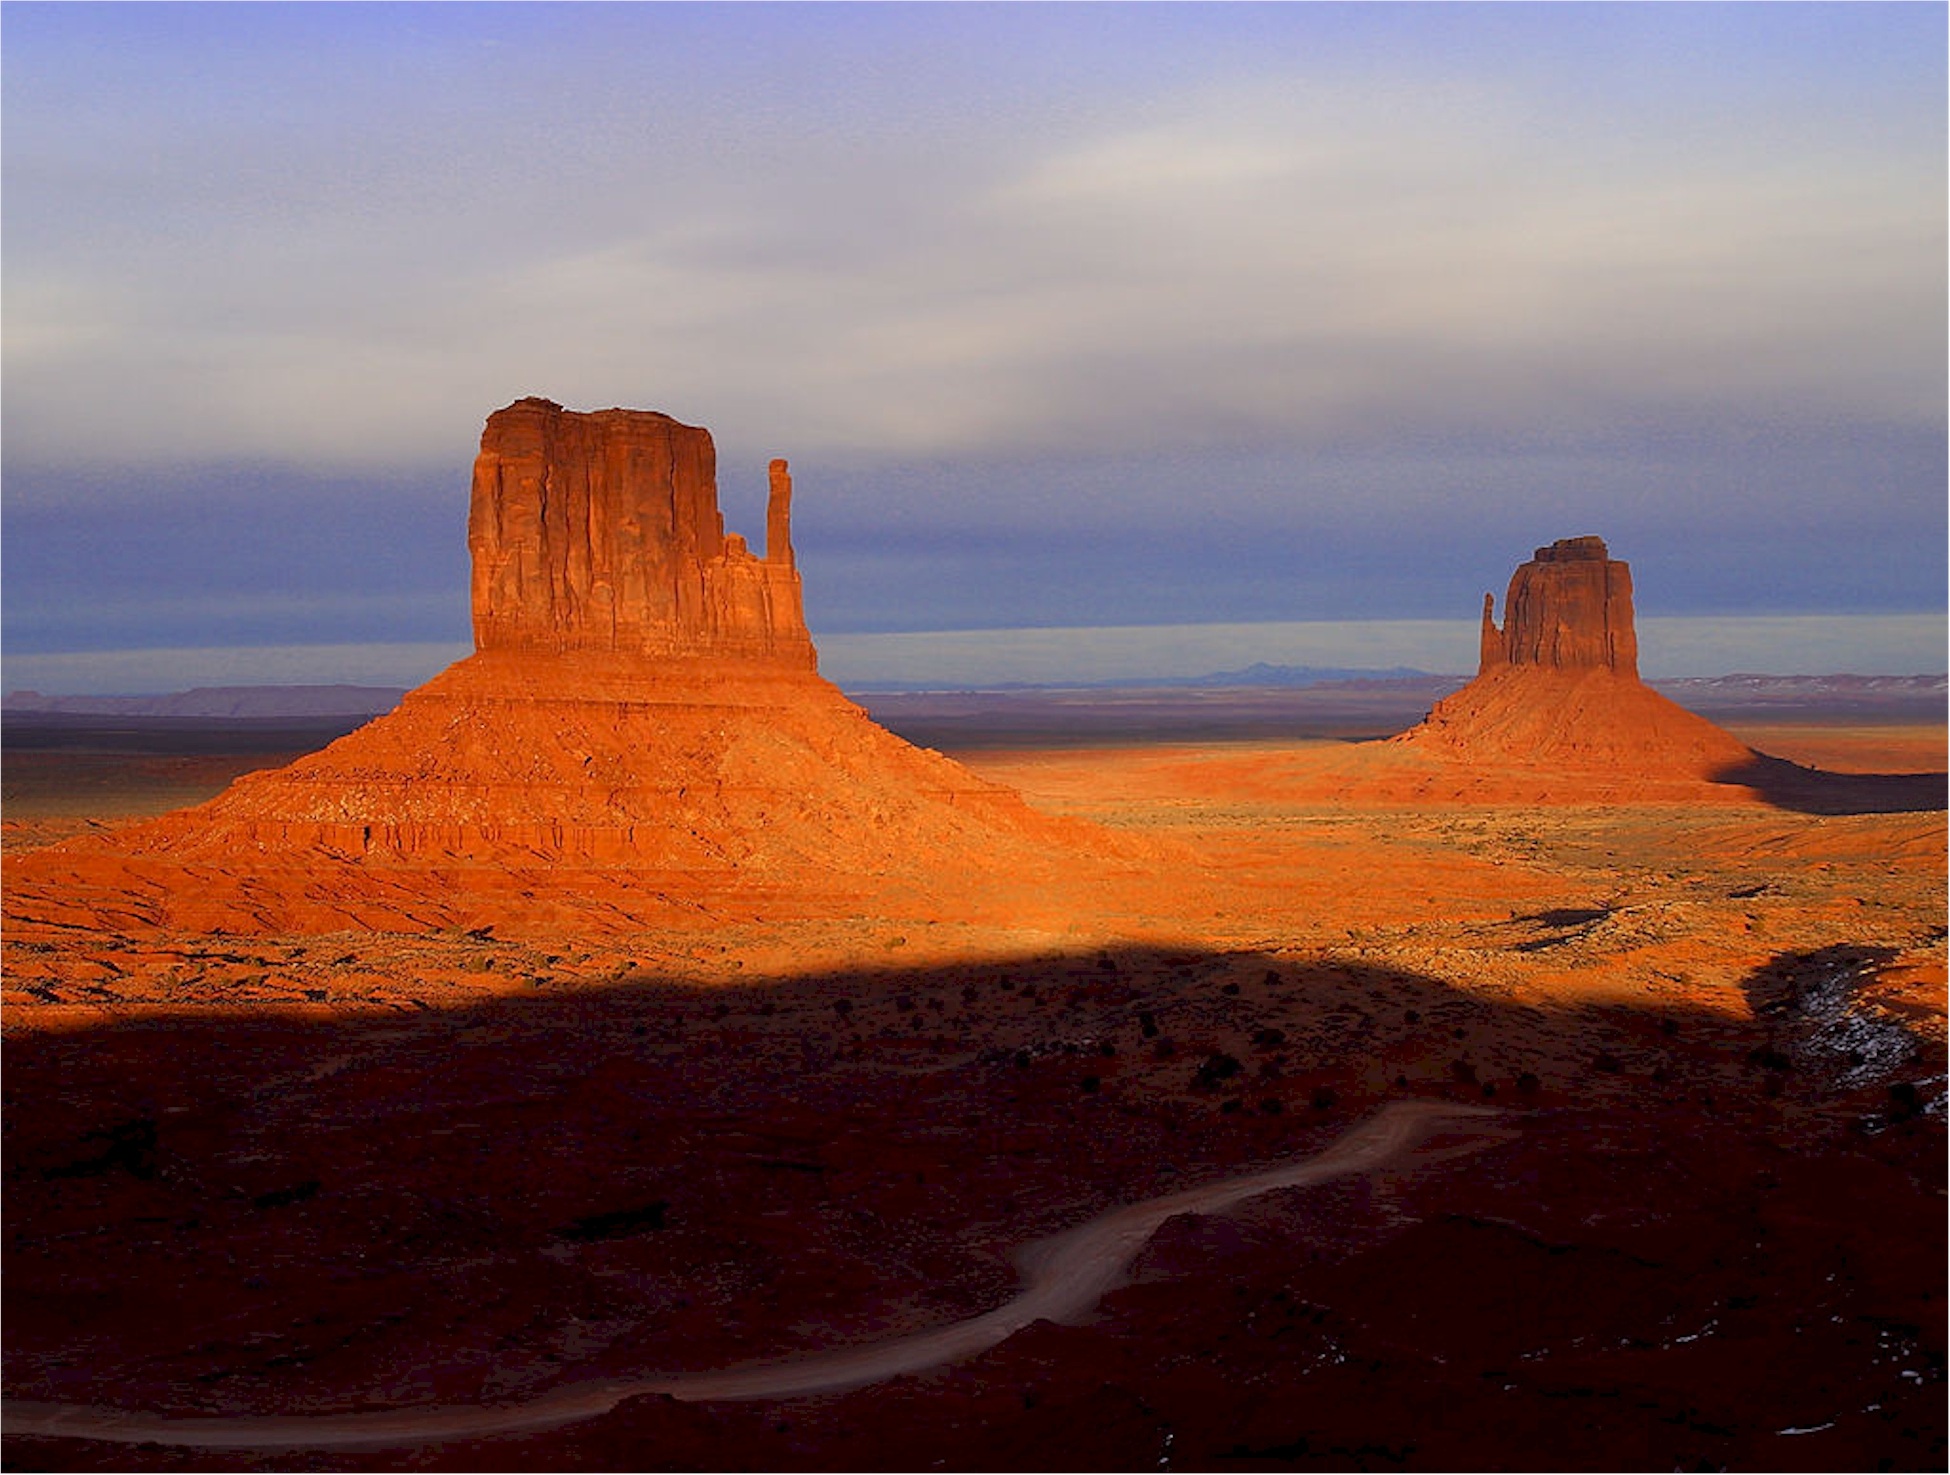
landscape, sea, coast, nature, sand, rock, horizon, sky, sunrise, sunset, desert, dawn, sandstone, travel, formation, dusk, red, scenic, usa, terrain, material, arizona, west, geology, badlands, plateau, geological, southwest, cape, butte, rock formations, landform, monument valley, natural environment, geographical feature, aeolian landform